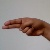
The image shows a hand gesture representing the letter 'H' in Indian Sign Language.